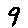
Label: 9